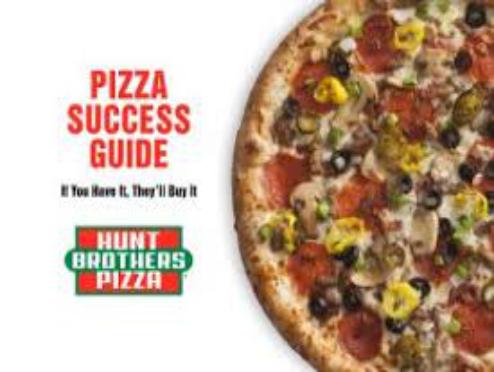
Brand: Hunt Brothers Pizza
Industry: Food